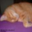
Label: cat